Mariano Rivera

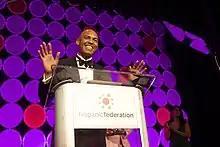
Rivera speaking at the Hispanic Federation Gala in April 2014 while accepting the Premio Orgullo for his humanitarian efforts

Rivera achieved a reputation as an all-time great reliever among baseball experts and his peers. Hall of Fame starter-turned-closer Dennis Eckersley called him "the best ever, no doubt", while Trevor Hoffman said he "will go down as the best reliever in the game in history". Torre said, "He's the best I've ever been around. Not only the ability to pitch and perform under pressure, but the calm he puts over the clubhouse." Writer Tom Verducci said, "Rivera is definitively the best at his position by a wider margin than any player at any position in the history of baseball. There is Rivera, a gulf, and then every other closer." He compared Rivera's reputation for being the best at his sport's position to those of Michael Jordan in basketball and Wayne Gretzky in ice hockey. MLB Commissioner Bud Selig said, "Clearly unequivocally, he's the greatest relief pitcher of all time, and did it in a way that was remarkable." Speaking about Rivera's looming presence at the end of games, Alex Rodriguez said: "He's the only guy in baseball who can change the game from a seat in the clubhouse or the bullpen. He would start affecting teams as early as the fifth inning, because they knew he was out there. I've never seen anyone who could affect a game like that." Gossage said that Rivera "might be the greatest closer of all-time" but suggested that the modern closer's job has become too specialized and easy compared to multiple-inning "firemen" from Gossage's era; Rivera had only one regular season save of seven-plus outs in his career, whereas Gossage logged 53. Rivera has been ranked among the greatest baseball players of all time, with "The Athletic" ranking him 91st in 2019, and ESPN.com ranking him 31st in 2022. Two years later, ESPN.com ranked him 59th on its list of the top 100 professional athletes of the 21st century.